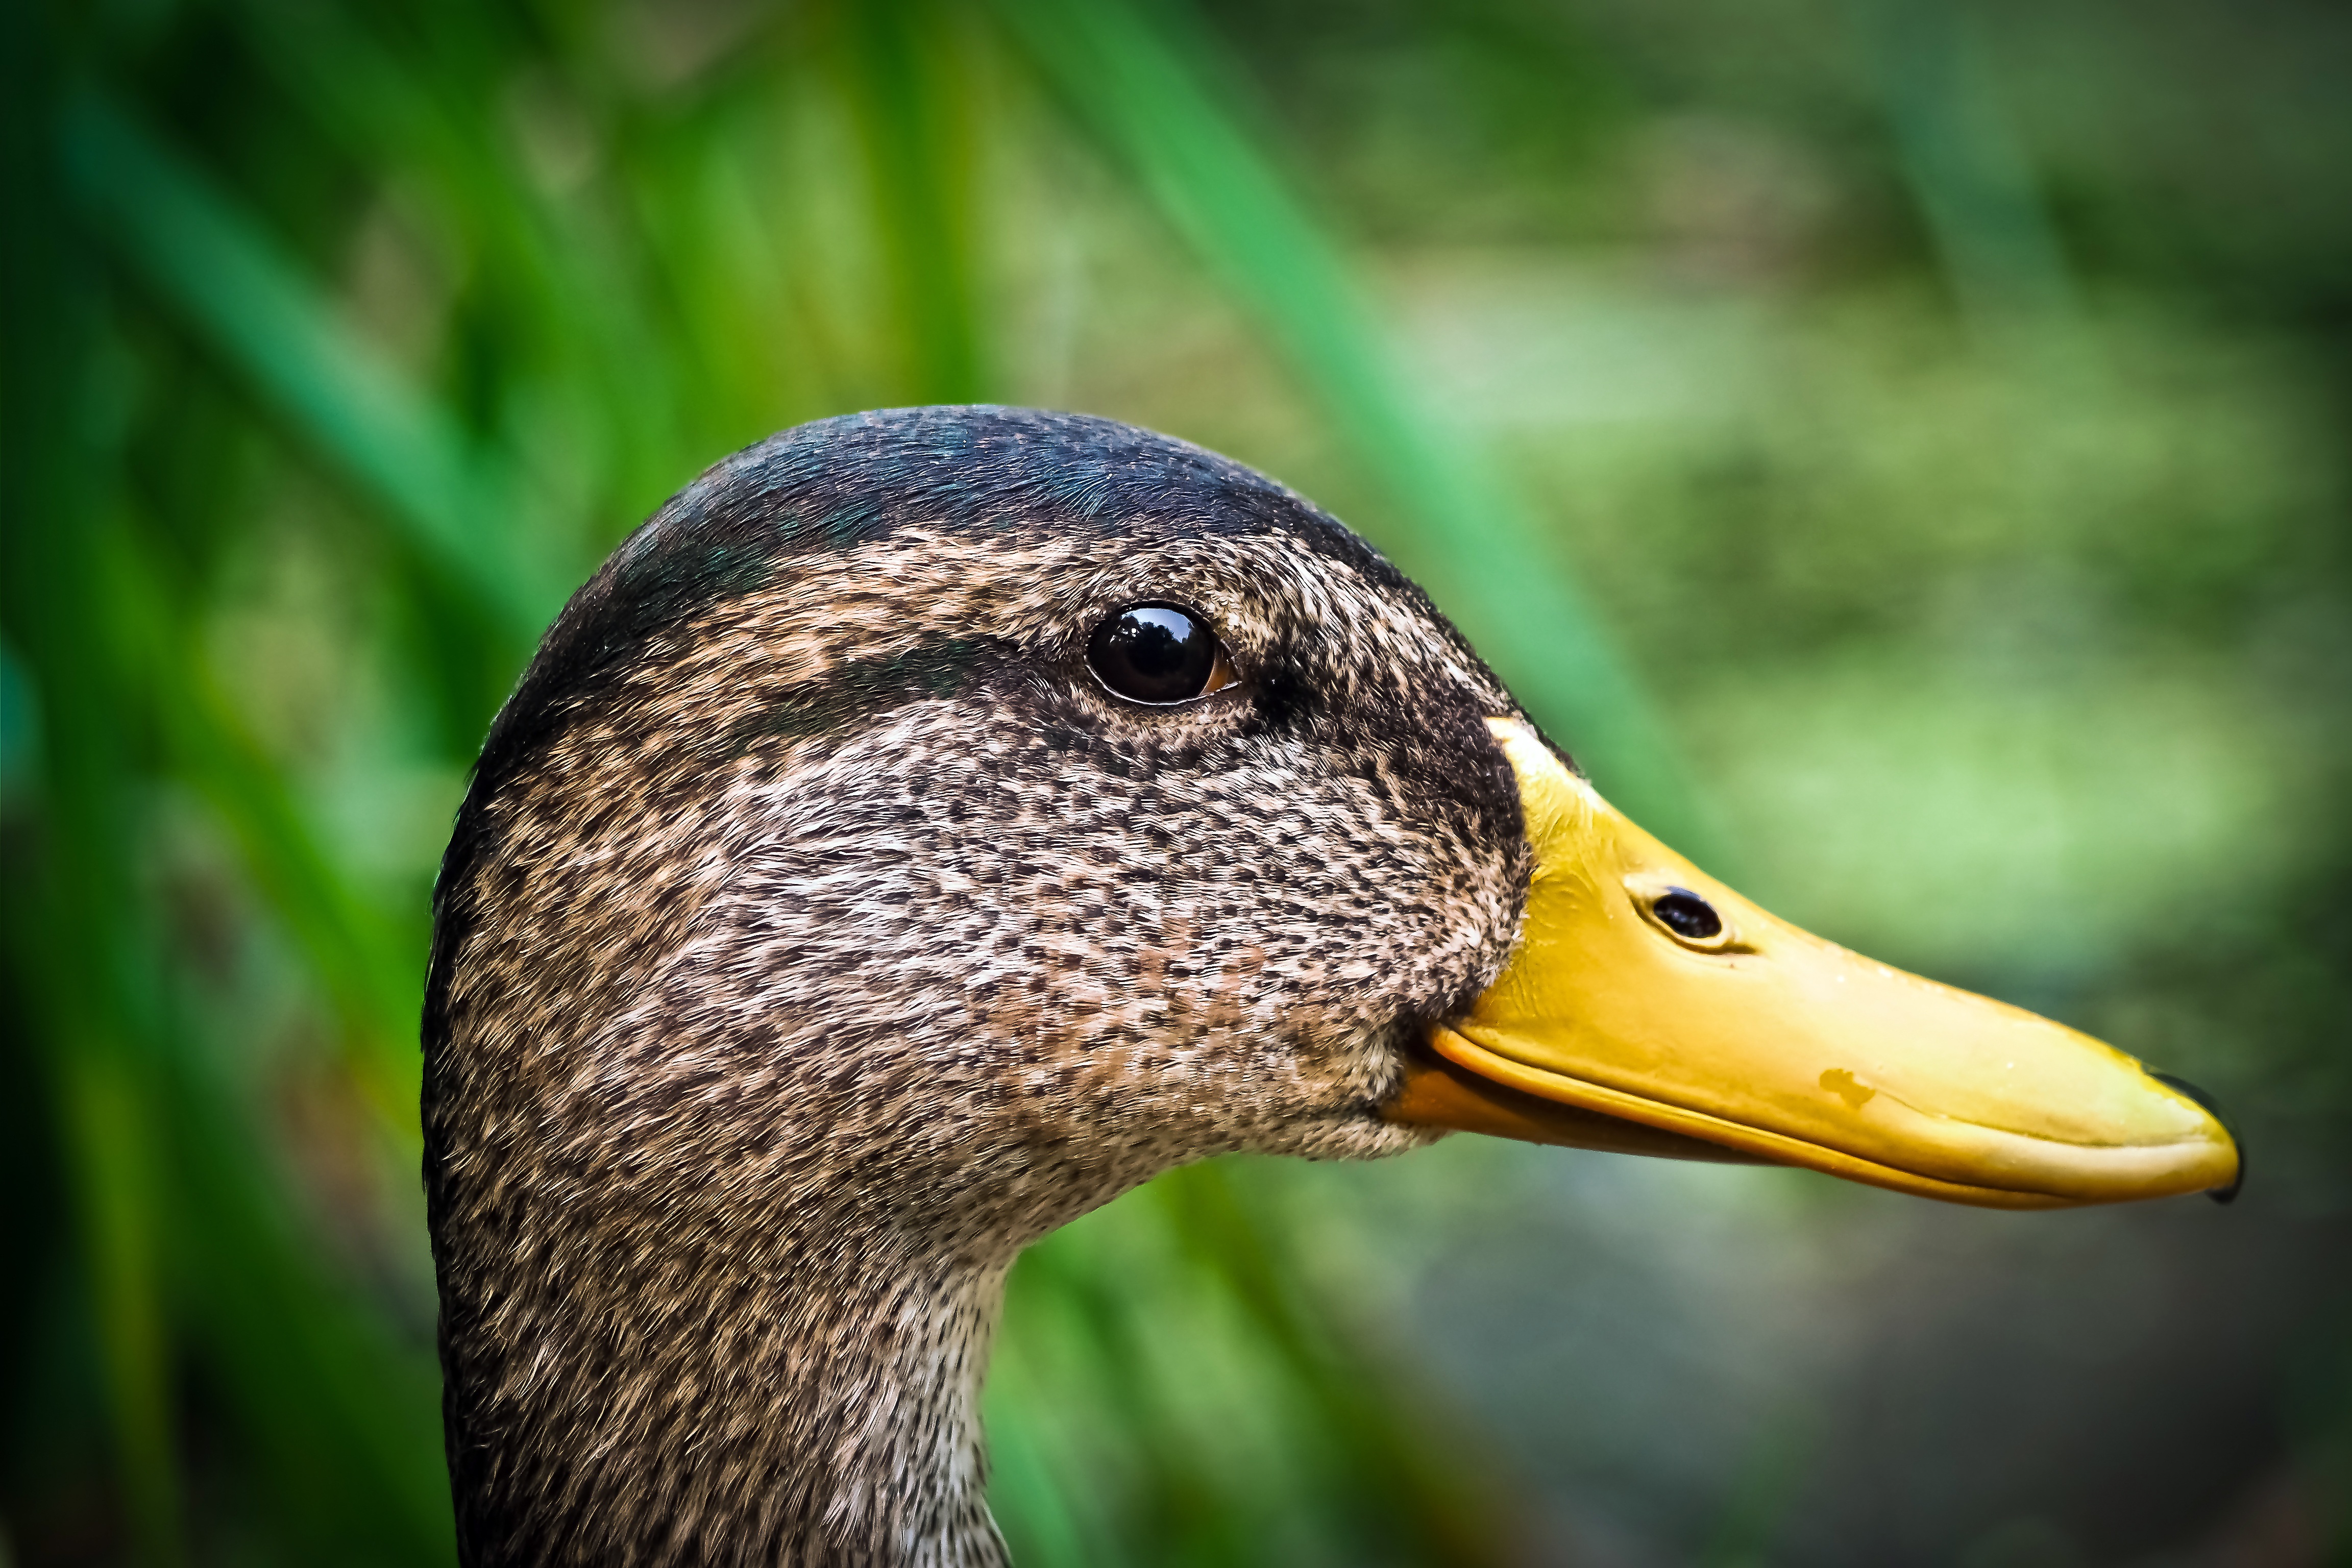
watch, water, nature, grass, bird, lake, animal, male, wildlife, portrait, green, beak, peaceful, close, fauna, plumage, poultry, drake, close up, wild animal, duck, head, vertebrate, bill, waterfowl, wild bird, curious, attention, water bird, animal world, wildlife photography, mallard, animal portrait, duck bird, nature park, ducks geese and swans